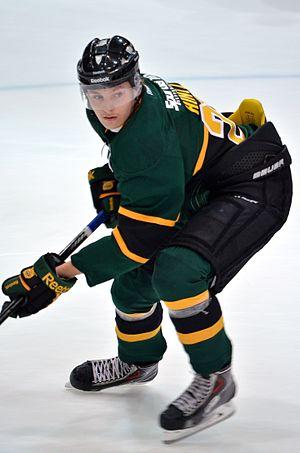
Roope Hintz est un joueur professionnel finlandais de hockey sur glace.